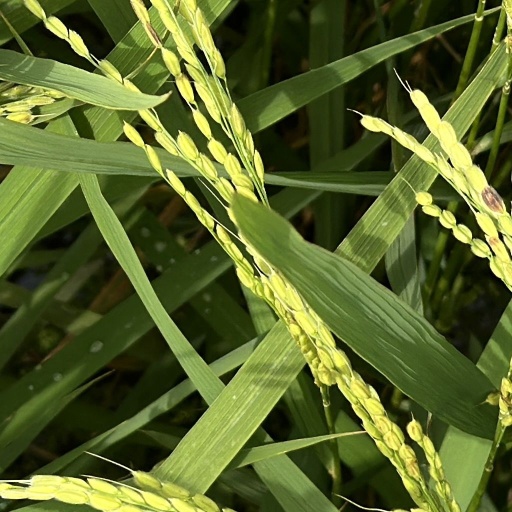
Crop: rice